Flag of Zimbabwe

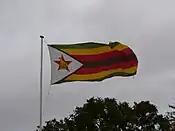
The Zimbabwean flag flying in the breeze

The country now known as Zimbabwe was formally known as Southern Rhodesia from 1895 to 1980—although simply Rhodesia was used locally between 1964 until June 1979 after Northern Rhodesia obtained its independence—and then Zimbabwe Rhodesia between June and December 1979. Southern Rhodesia achieved responsible government in 1923, and thereby became a British self-governing colony following three decades of rule by the British South Africa Company. Following the granting of responsible government a flag was adopted which followed the standard British colonial practice, being a Blue Ensign, defaced with the shield from the Southern Rhodesian coat of arms. This basic design was used until 1968, although a light blue ensign was introduced in April 1964 following the break-up of the Federation of Rhodesia and Nyasaland. On 11 November 1968, three years after the predominantly white government unilaterally declared independence from Britain, a national flag based on a completely new design was adopted. This was a green-white-green vertical triband, charged centrally with the national coat of arms. This was the first national flag to contain the Zimbabwe Bird, which had been present in the coat of arms since 1924.